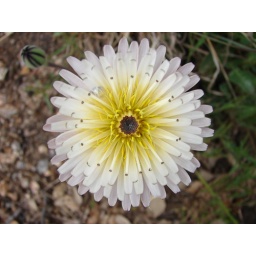
Exquisite white flower with yellow heart, photo taken somewhere along the road in France